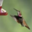
Label: bird